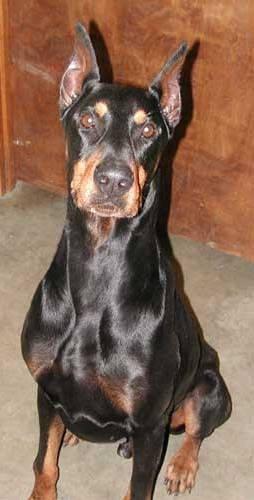
dog